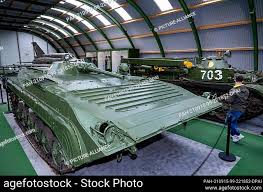
Label: BMP-1